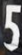
Number: 5